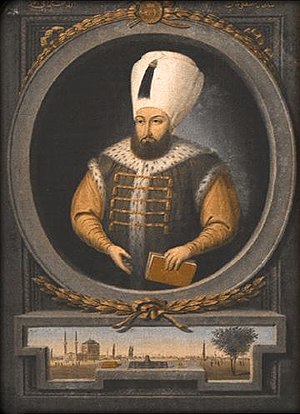
Mustafa 1.
Mustafa 1
Mustafa 1. var to gange sultan over Det Osmanniske rige, 1617-1618 og 1622-1623. Mustafa var søn af Mehmet 3. og efterfulgte sin bror Ahmed I på tronen i november 1617. Han blev styrtet efter tre måneders regering ved en paladsrevolution, som satte Ahmeds fjortenårige søn Osman 2. på tronen. Da han blev myrdet i maj 1622, blev Mustafa atter sultan, men blev afsat i 1623 og blev i 1639 dræbt på befaling af sin nevø og blev efterfulgt af Murad 4.